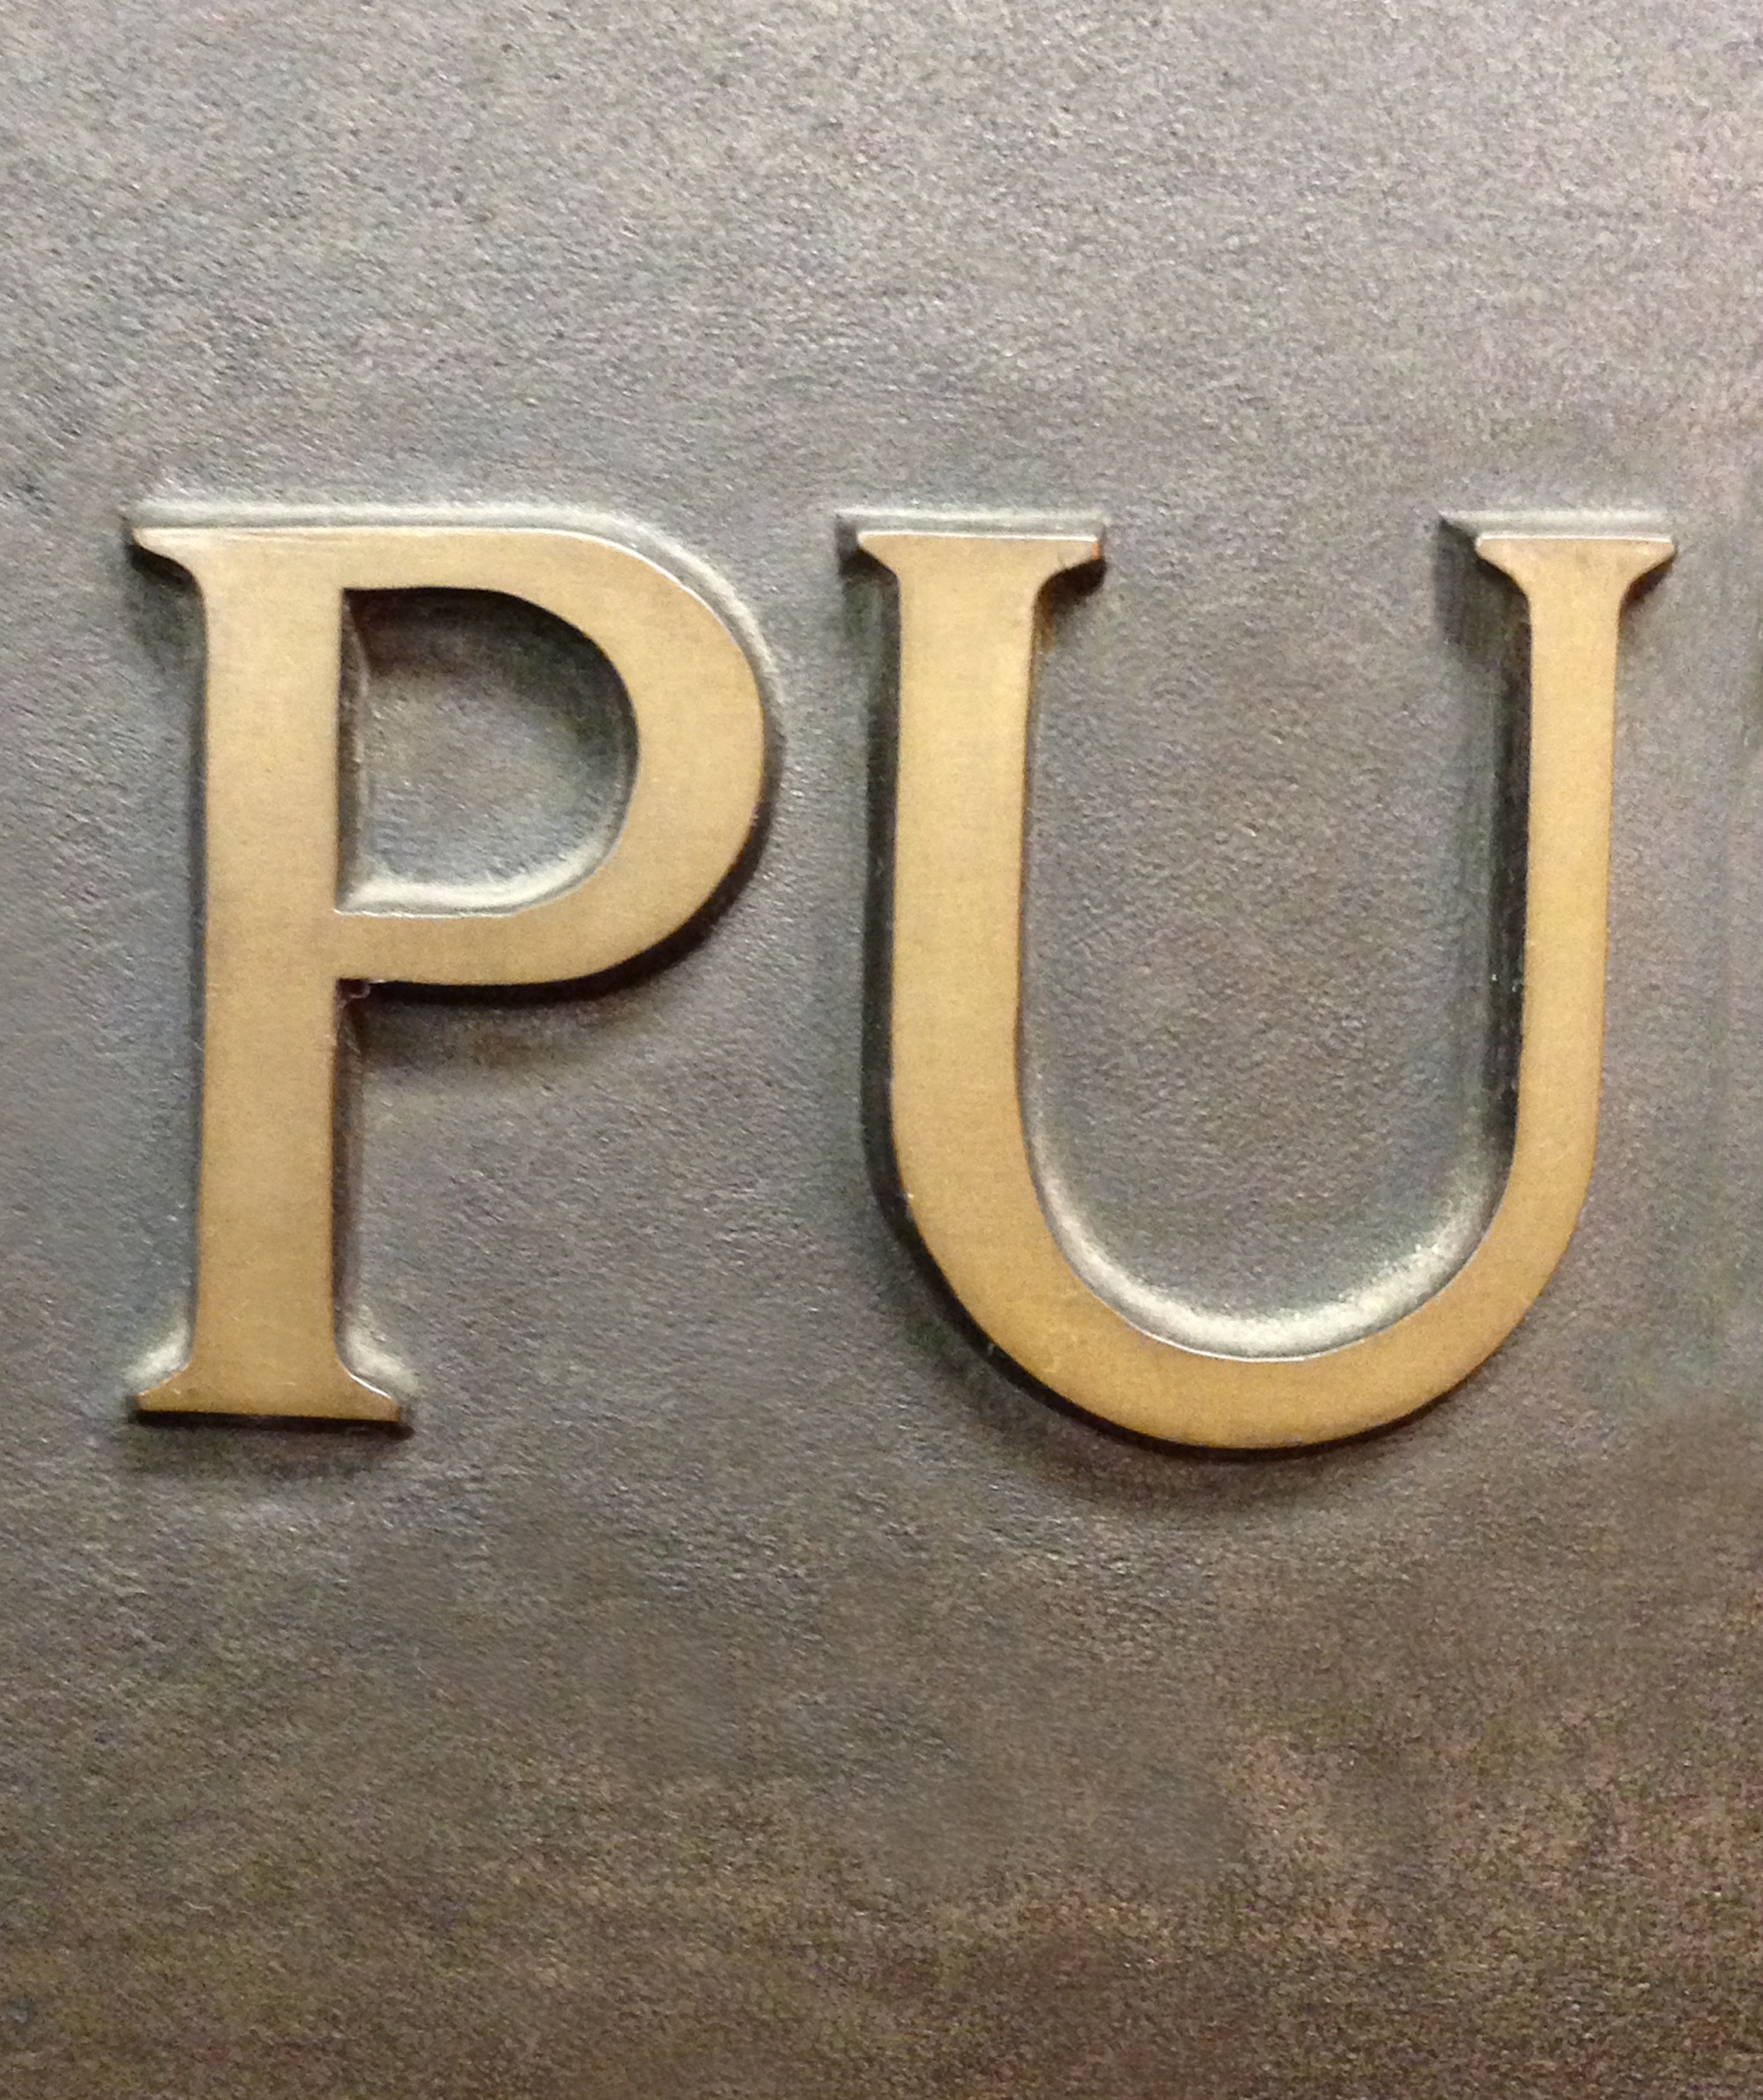
number, symbol, letter, metal, material, font, gold, brass, letters, house numbering, pu